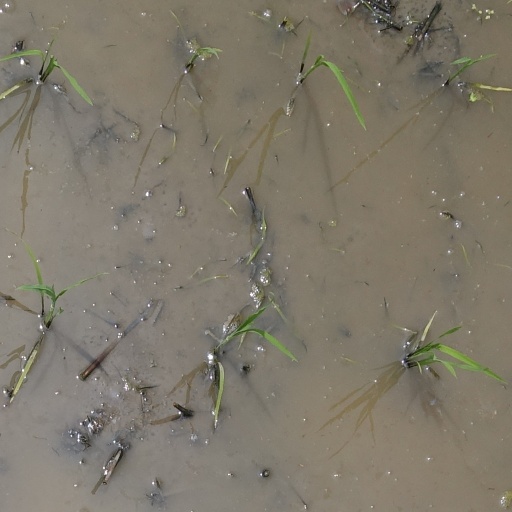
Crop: rice